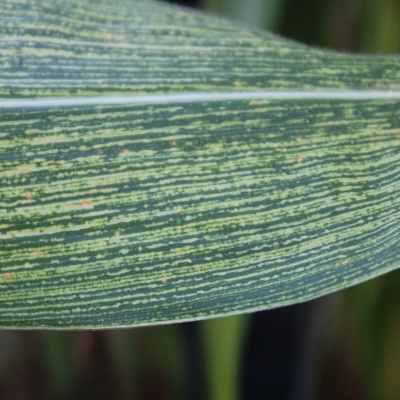
Label: Corn_(Maize)___Maize_Streak_Virus